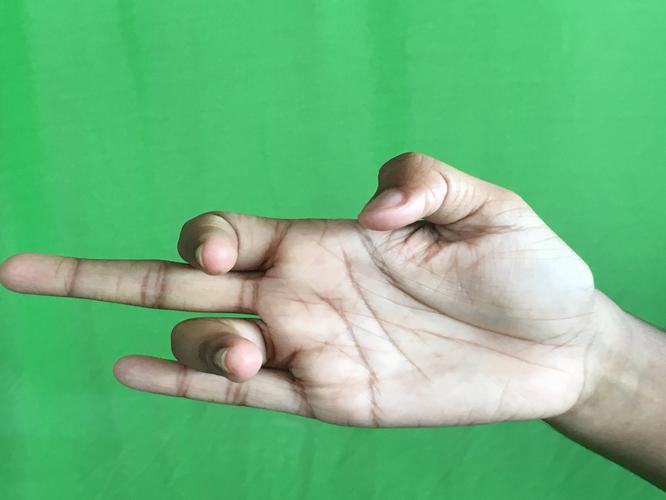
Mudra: Shukatundam
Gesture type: single_hand